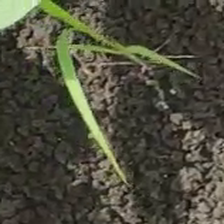
Weed species: Digitaria_SP_(Digitaria Sanguinalis )